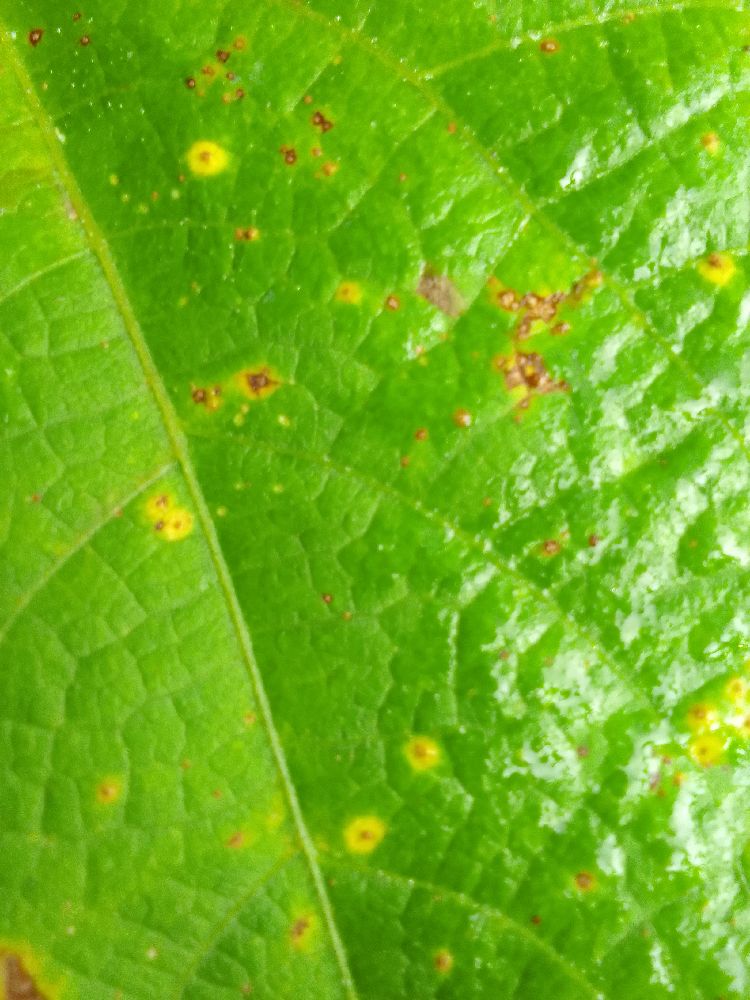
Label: rust